Victoria Stiles

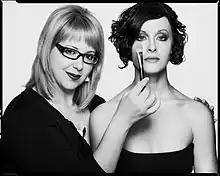
Stiles in November 2005

Victoria Stiles (born Victoria "Vicki" Malak on October 3, 1978 in Fairfax, Virginia) is a Washington, D.C. makeup artist, who works internationally.